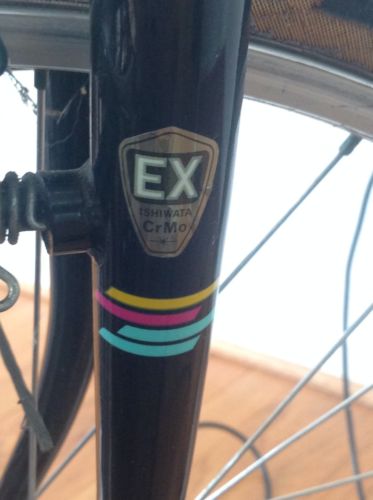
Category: bicycle